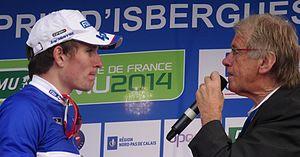
Reportage photographique réalisé le dimanche 21 septembre à l'occasion du départ et de l'arrivée du Grand Prix d'Isbergues 2014 à Isbergues, Nord-Pas-de-Calais, France.
La 68ᵉ édition du Grand Prix d'Isbergues a eu lieu le 21 septembre 2014. C'est la quinzième épreuve de la Coupe de France de cyclisme sur route 2014. La course fait partie du calendrier UCI Europe Tour 2014 en catégorie 1.1.